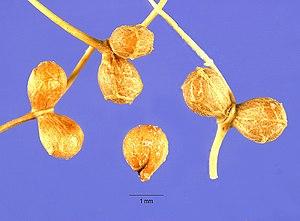
Wislizenia est un genre de végétaux de la famille des Capparaceae selon la classification classique, et des Cleomaceae selon la classification phylogénétique.